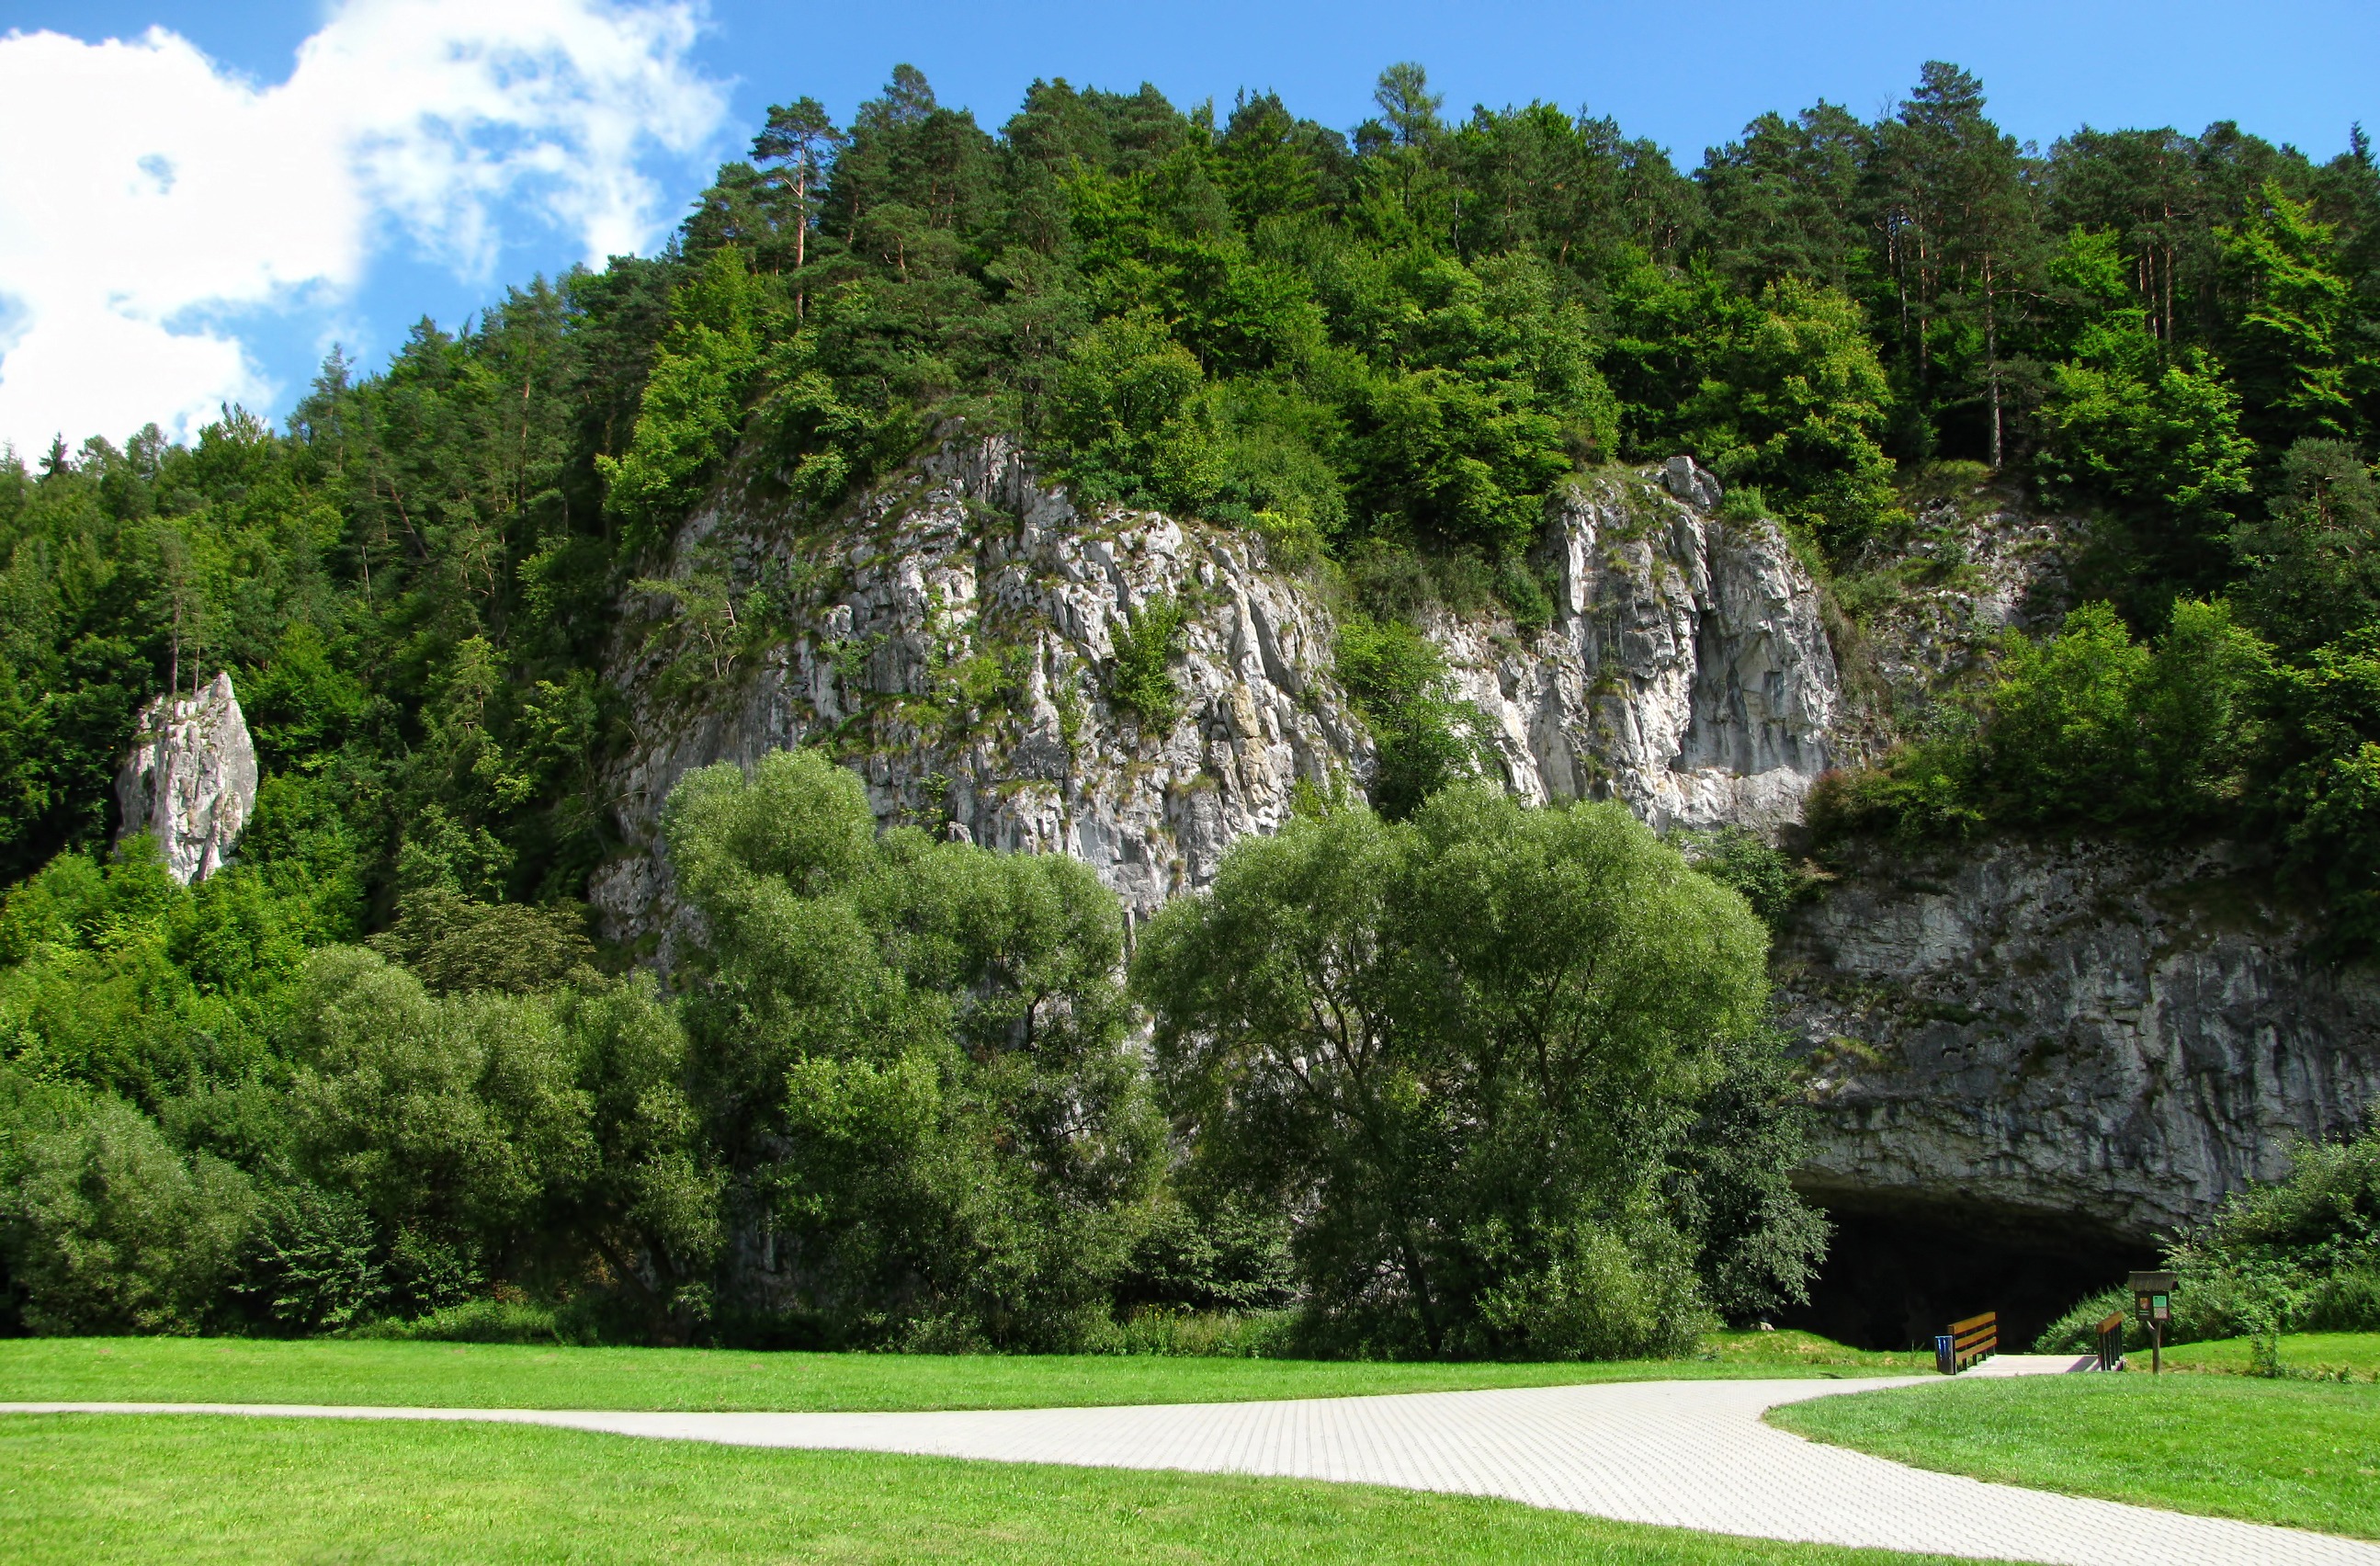
landscape, tree, nature, grass, outdoor, lawn, mountain range, cave, green, park, rocky, garden, rocks, outdoors, woods, outside, hills, estate, cliffy